Walter McCaw

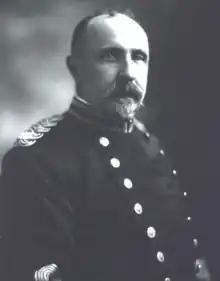
McCaw as a colonel, circa 1917

Walter Drew McCaw (February 10, 1863 – July 7, 1939) was a career officer in the United States Army. A medical doctor, he served as an army surgeon and attained the rank of brigadier general. A veteran of the Spanish–American War, Philippine–American War, and World War I, he was a recipient of the Army Distinguished Service Medal and Silver Star in addition to several foreign decorations.